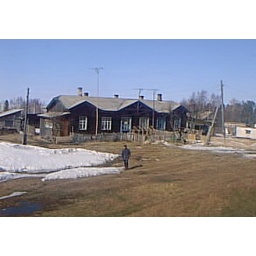
Rural house views near Selenga River as seen from Trans-Siberian passenger train in eastern Russia. April 2000.